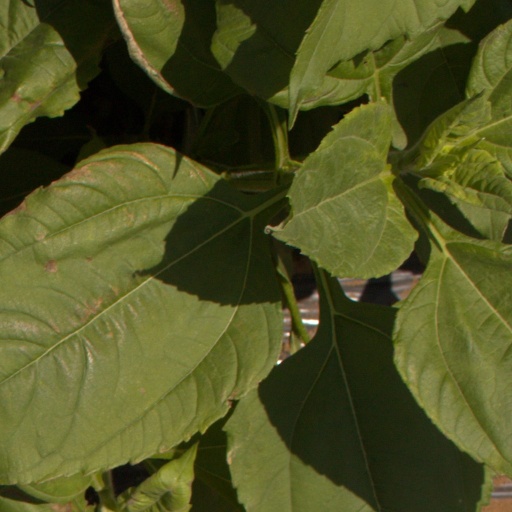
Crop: Jerusalem artichoke